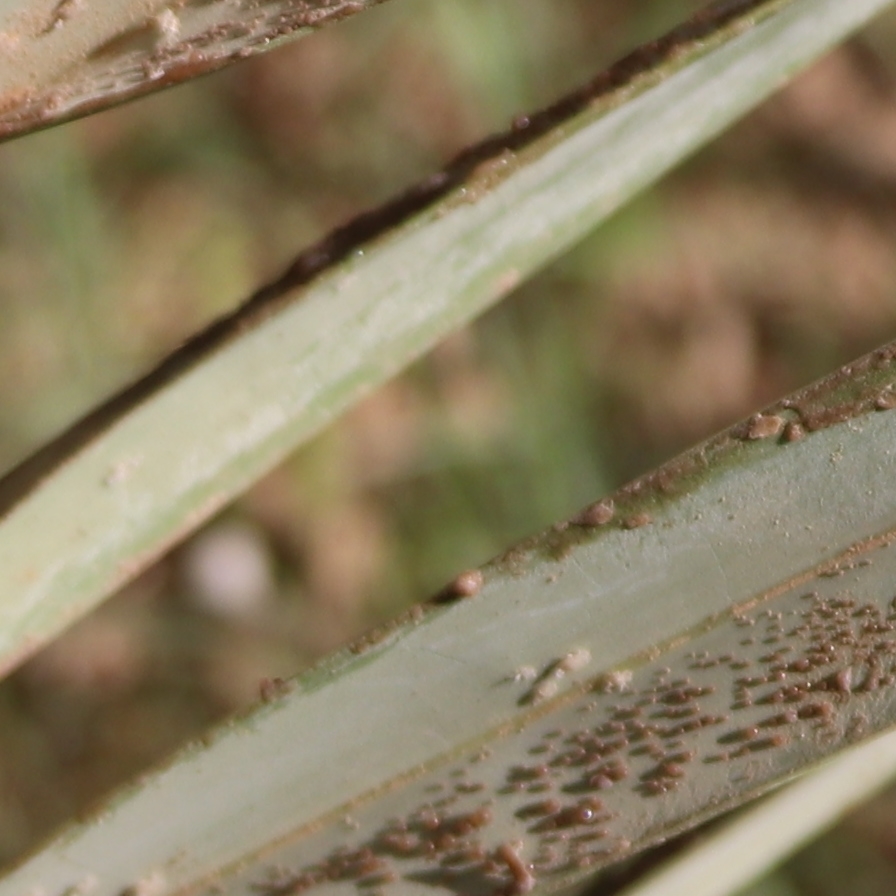
Label: Dubas